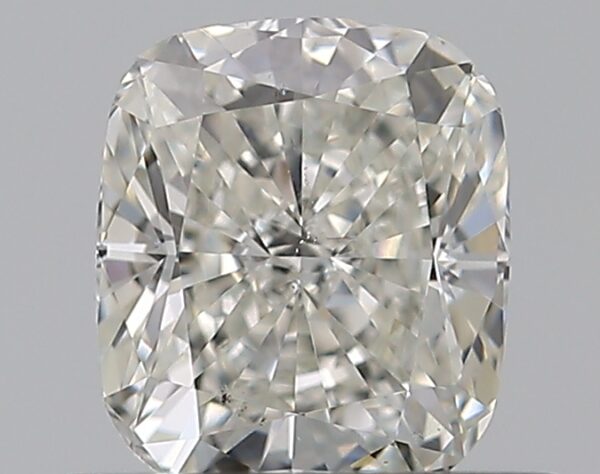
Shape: cushion
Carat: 0.51
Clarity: VS2
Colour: H
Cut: EX
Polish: EX
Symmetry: EX
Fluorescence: F
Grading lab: GIA
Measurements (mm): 4.94 x 4.29 x 2.9